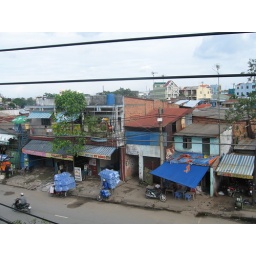
View from 3rd floor of Aunt/Uncle's house in Vietnam